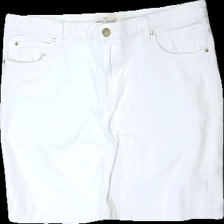
View: front
Type: Skirt
Category: Ladies
Brand: Holly And Whyte (Lindex)
Colors: White
Material: 100% cott
Cut: Regular
Size: 42
Season: All
Damage: Washed out color
Damage location: middle center
Price range: 50-100
Recommended usage: Reuse
Description: White short skirt from Holly and Whyte by Lindex, size 42. Good condition.